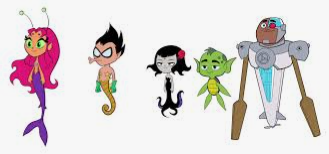
Portrait style: Cartoon Portrait